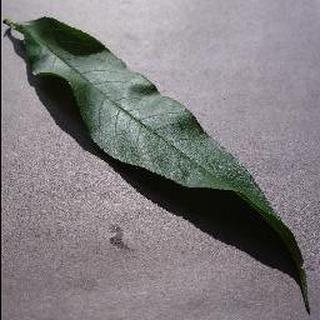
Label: healthy_peach